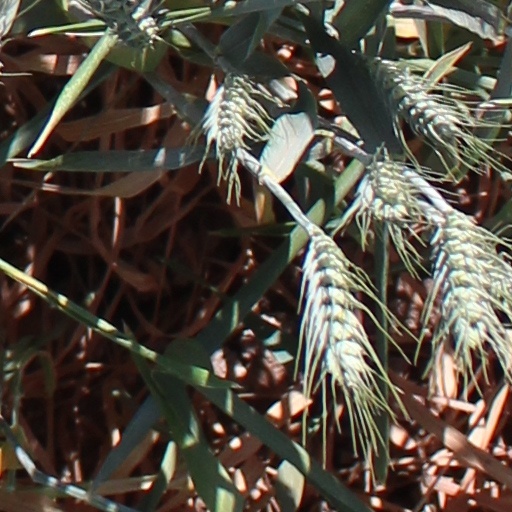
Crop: wheat